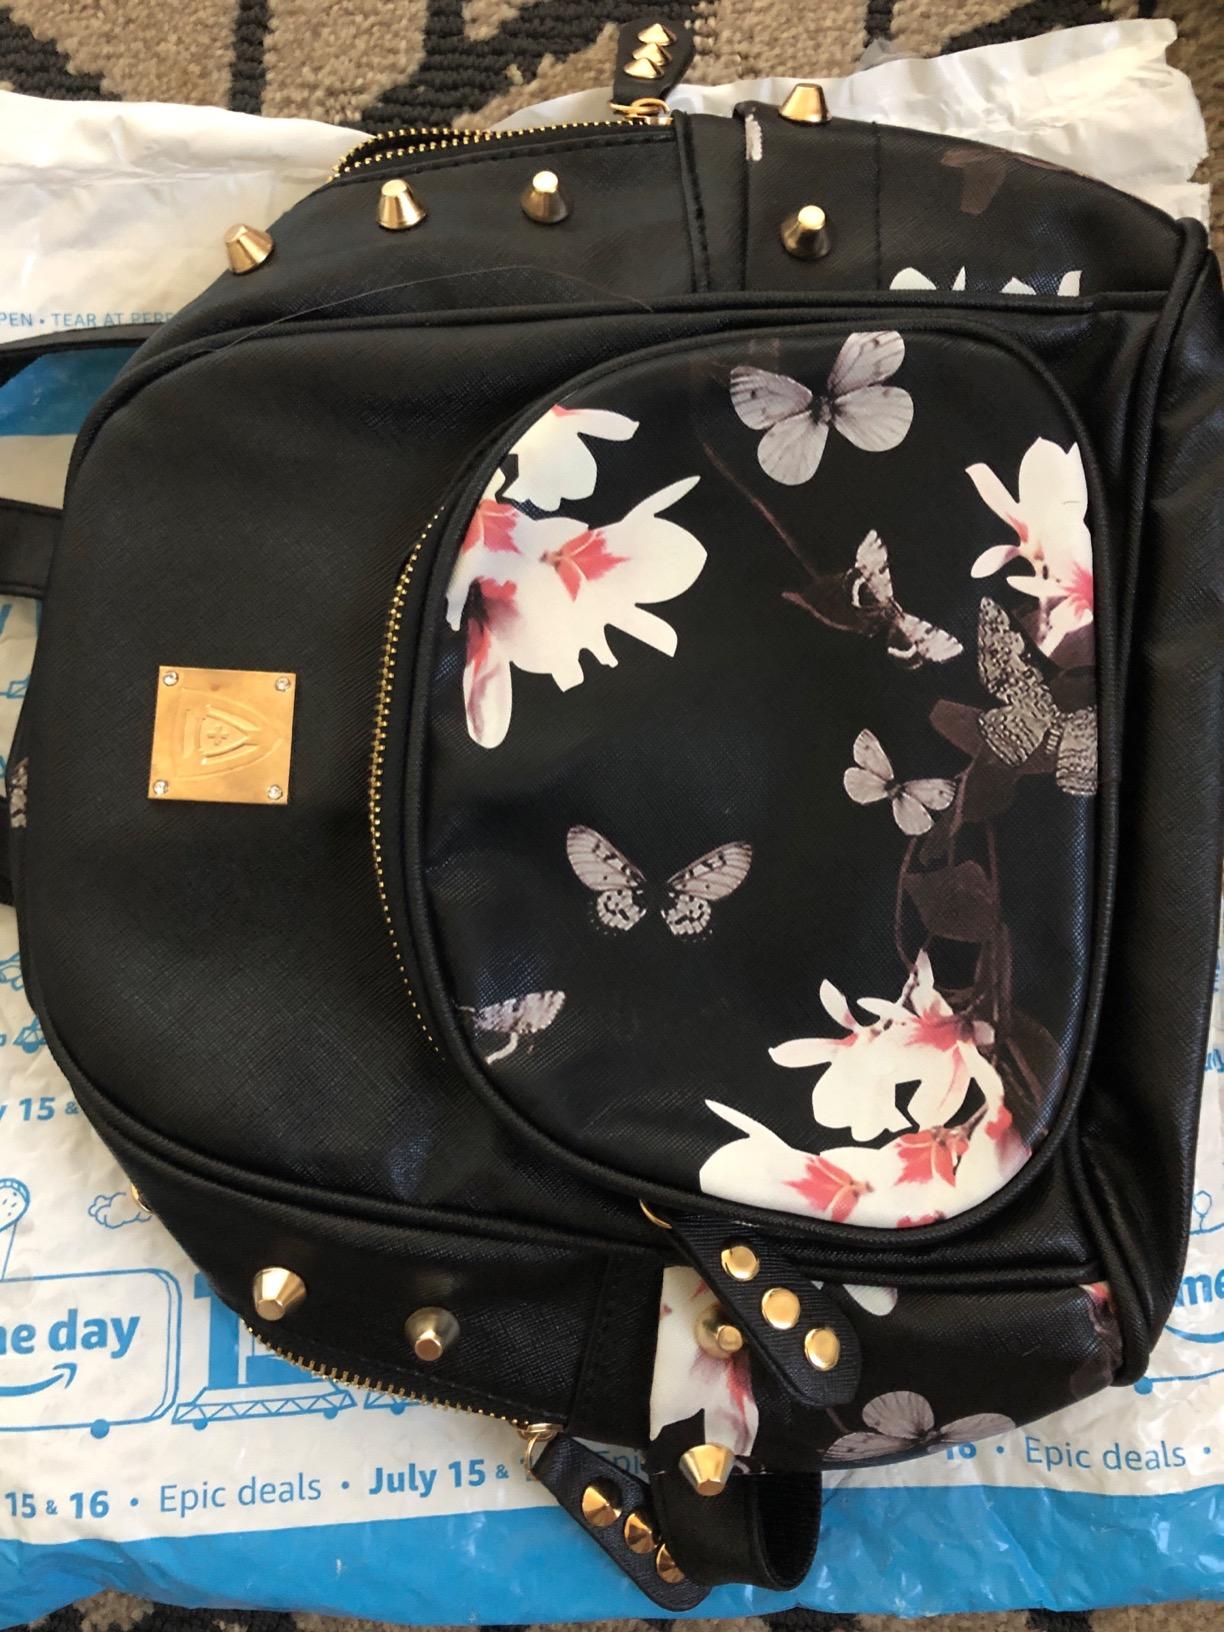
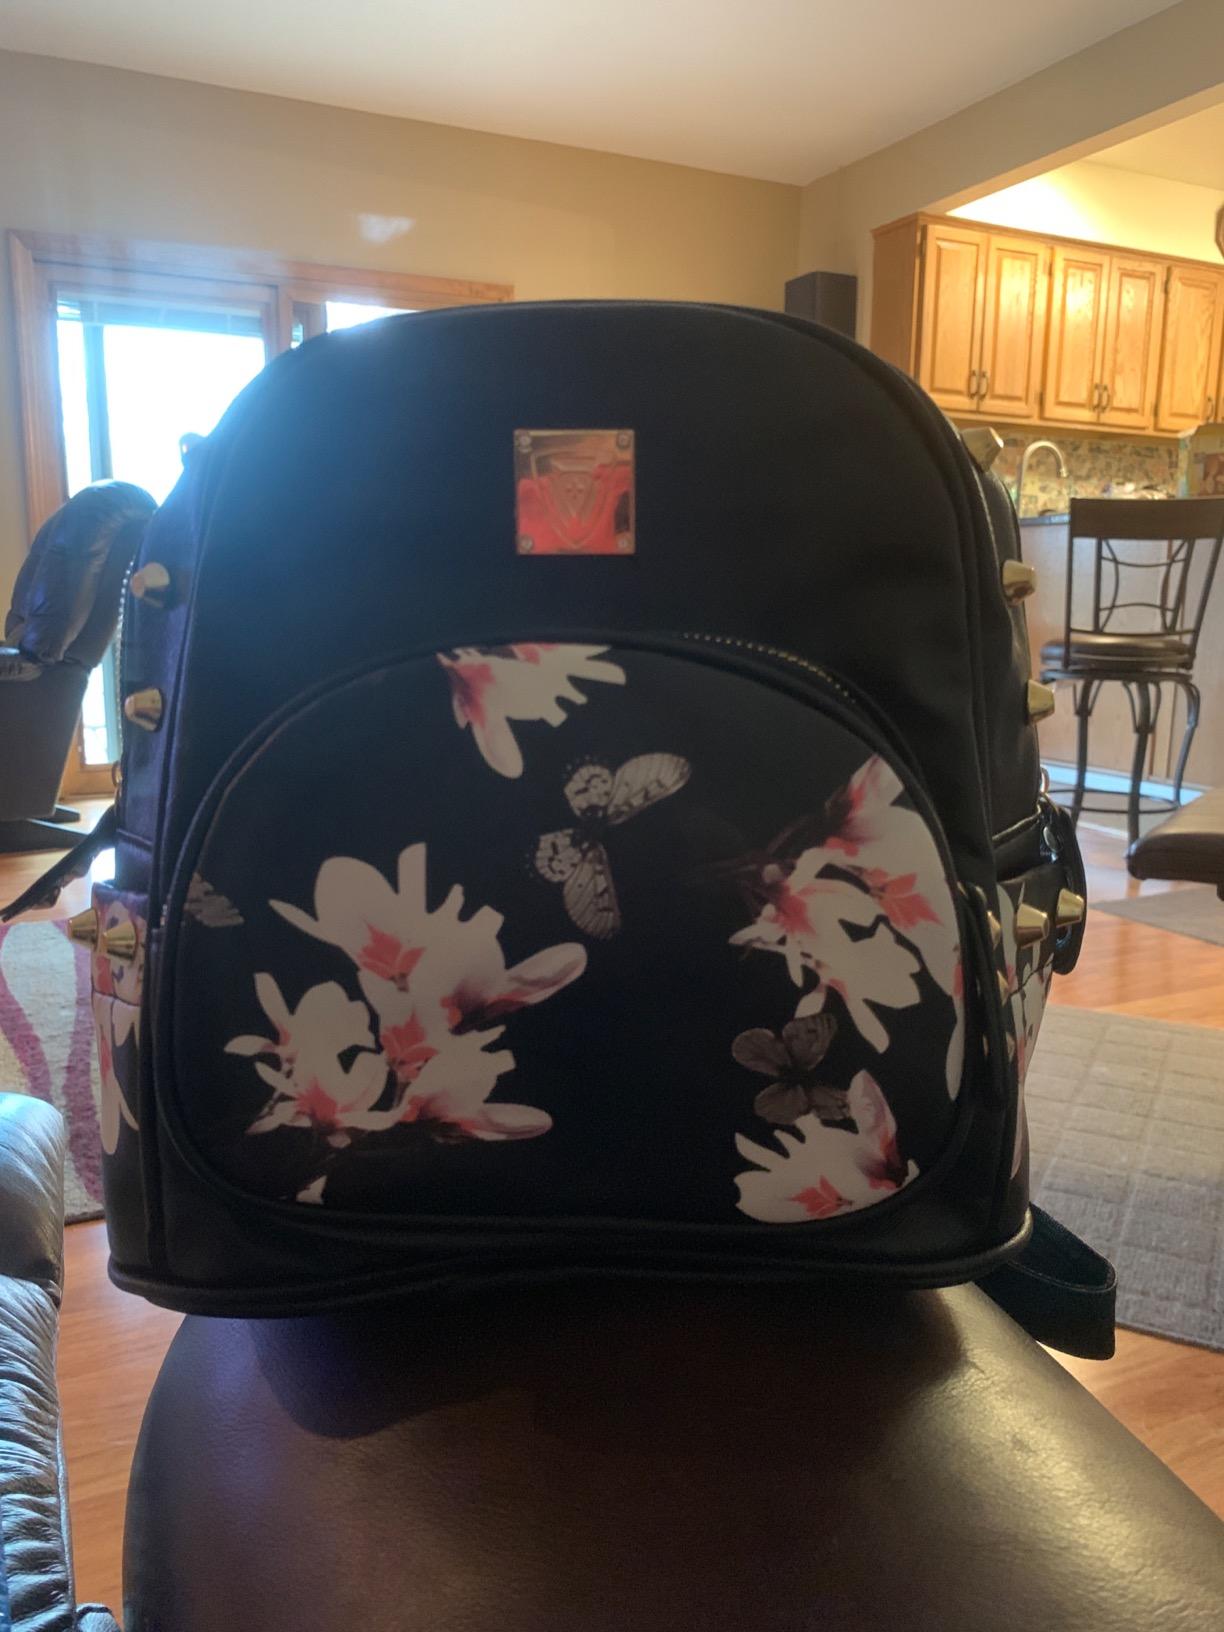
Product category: accessories_handbag
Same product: yes